Culture of Brazil

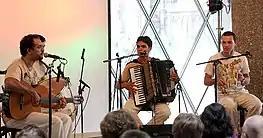
Valdir Santos plays Forró

Brazilian architecture in the colonial period was heavily influenced by the Portuguese Manueline style, albeit adapted for the tropical climate. A UNESCO World Heritage Site, the city of Ouro Preto in the state of Minas Gerais contains numerous well-preserved examples of this style by artists such as Aleijadinho.